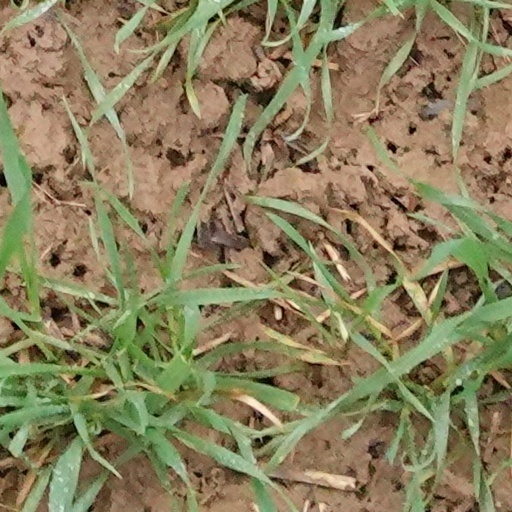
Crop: wheat